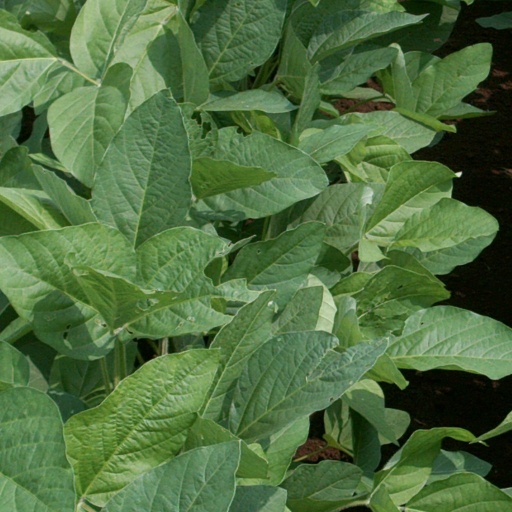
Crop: soybean